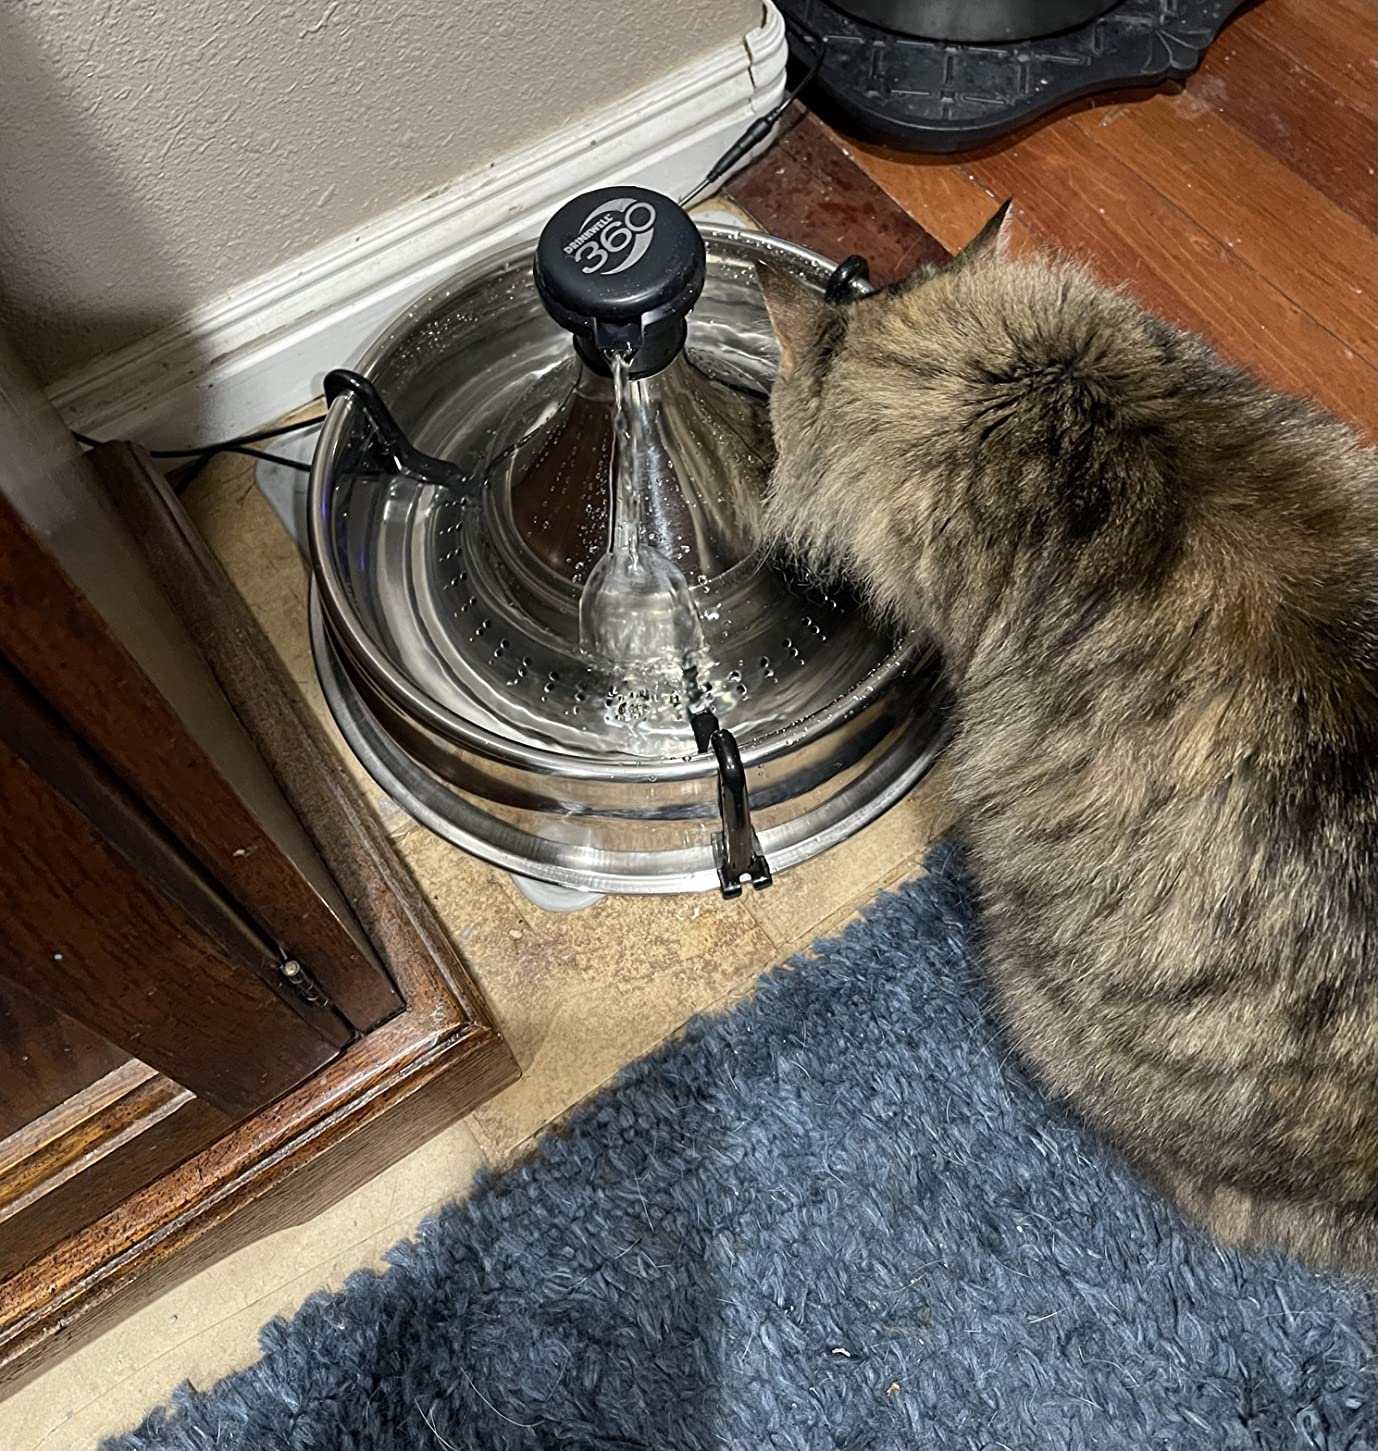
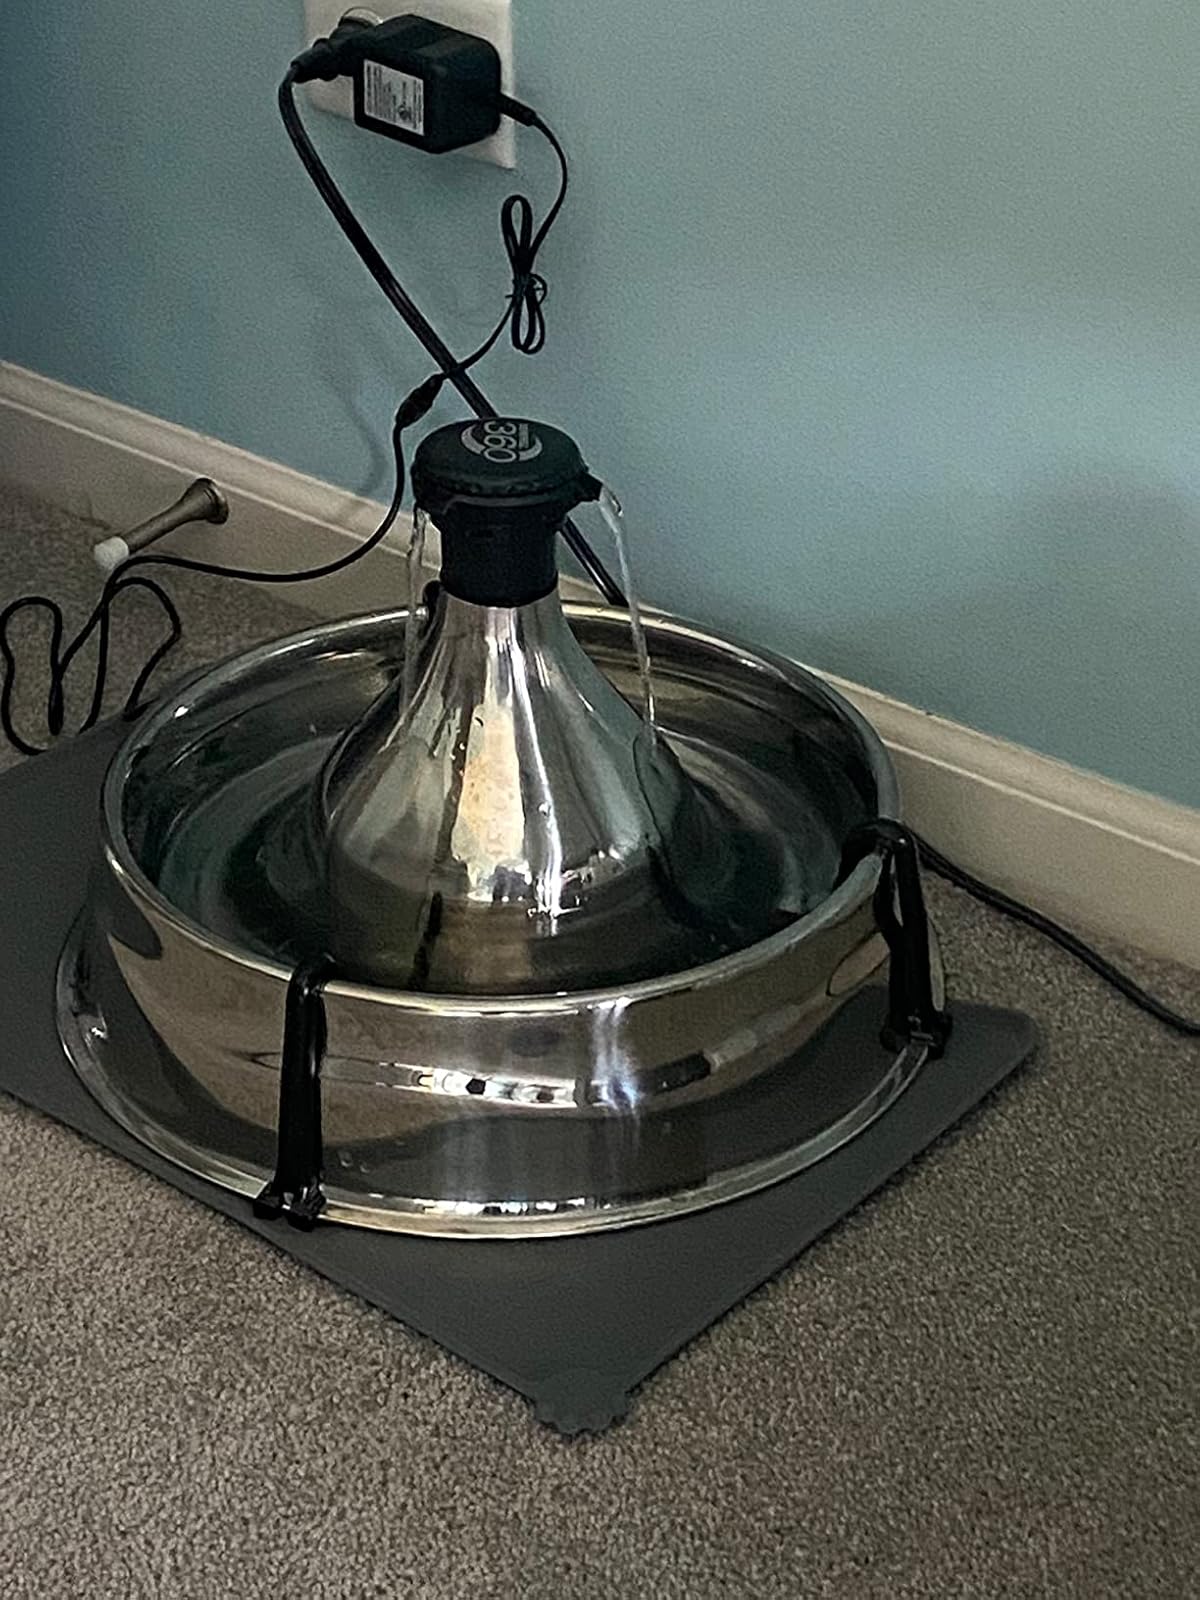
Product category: items_bowl
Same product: yes